Älvängen Church

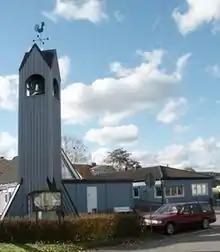
Älvängen Church

Älvängen Church is a church in Älvängen, Västergötland, Sweden. It belongs to Skepplanda-Hålanda parish in the Diocese of Gothenburg. Älvängens Church is a modern church, built in 1970 by architect T. Hansson and manufactured by Öresjö sektionshus. In 1982 it was extended under Kjell Malmqvist, during which a bell tower was added at the side of the church. The clock in the bell tower was cast at the Bergholtz bell foundry in Sigtuna. The following year the church was reopened. The altarpiece of wood was painted by Harry W. Smith. The textiles in the church were made by Christina Westman in Gothenburg. The original organ, a Grönvalls, was inaugurated in 1977, but it was sold in 1999 and replaced with a digital organ of the brand Ahlbom.